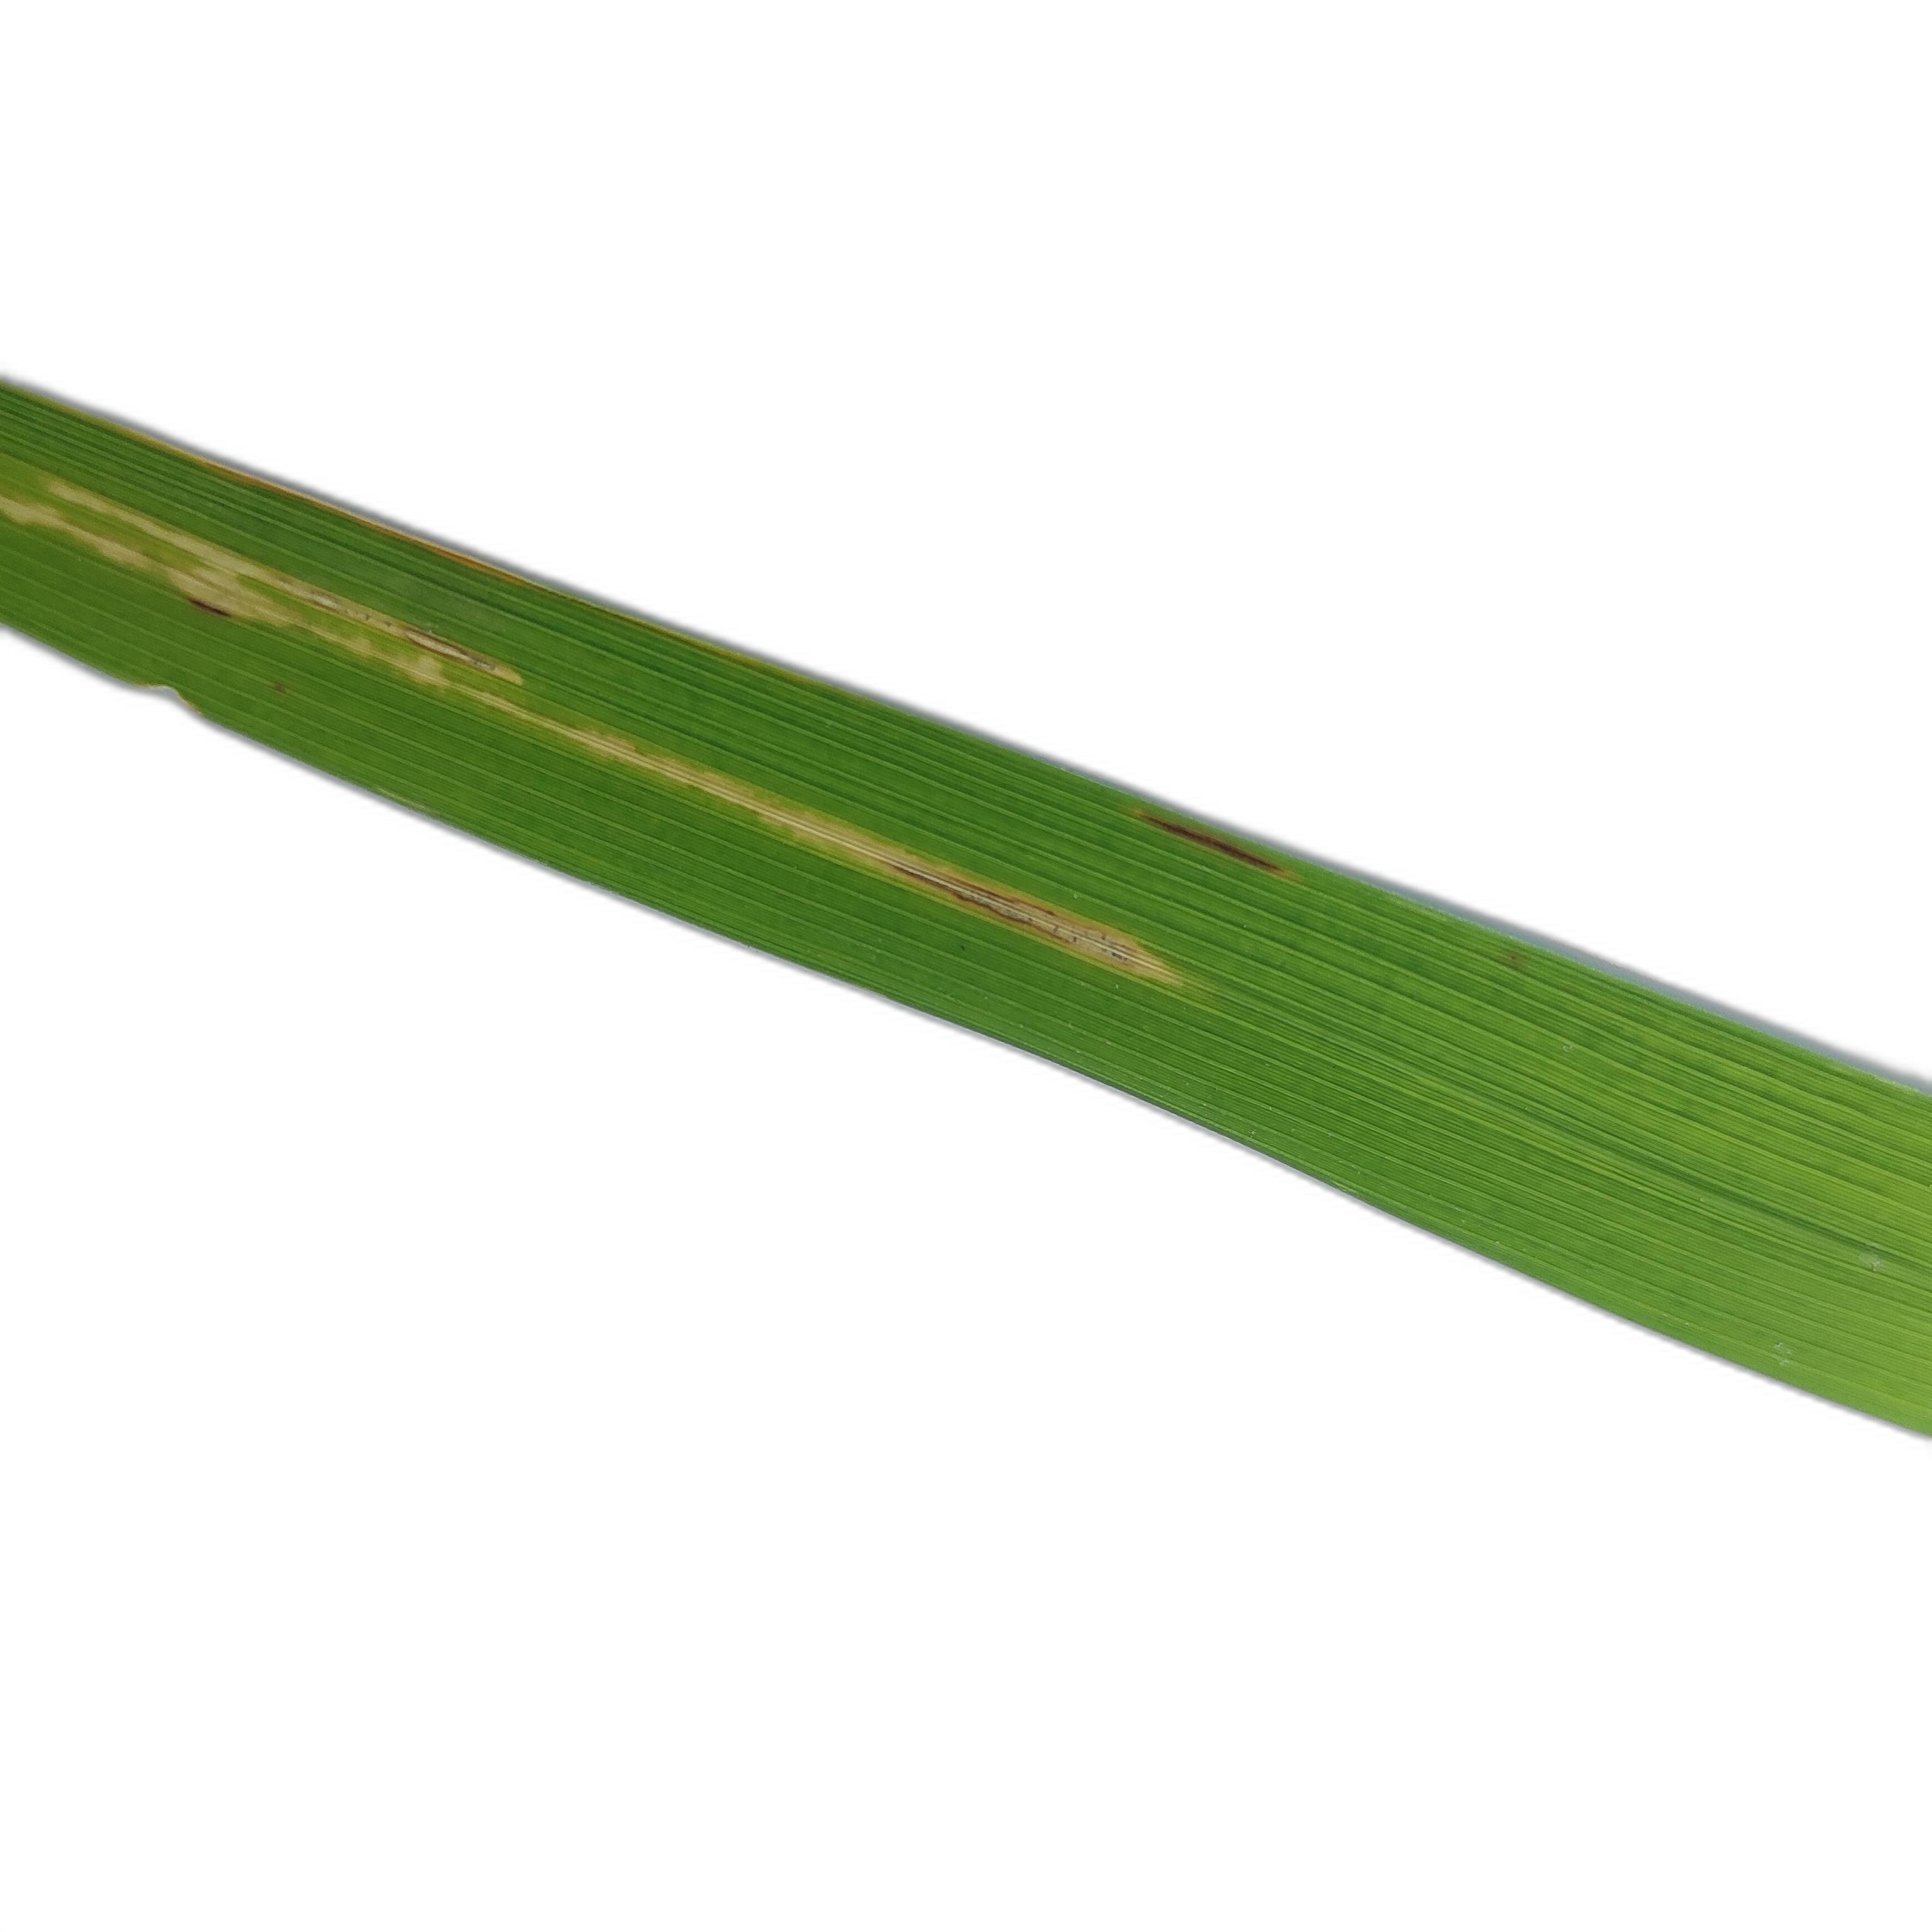
Label: Rice Stripes